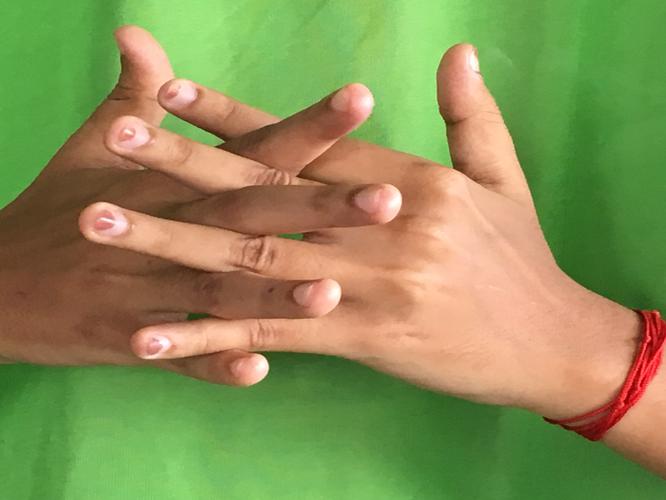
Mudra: Karkatta
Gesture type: double_hand